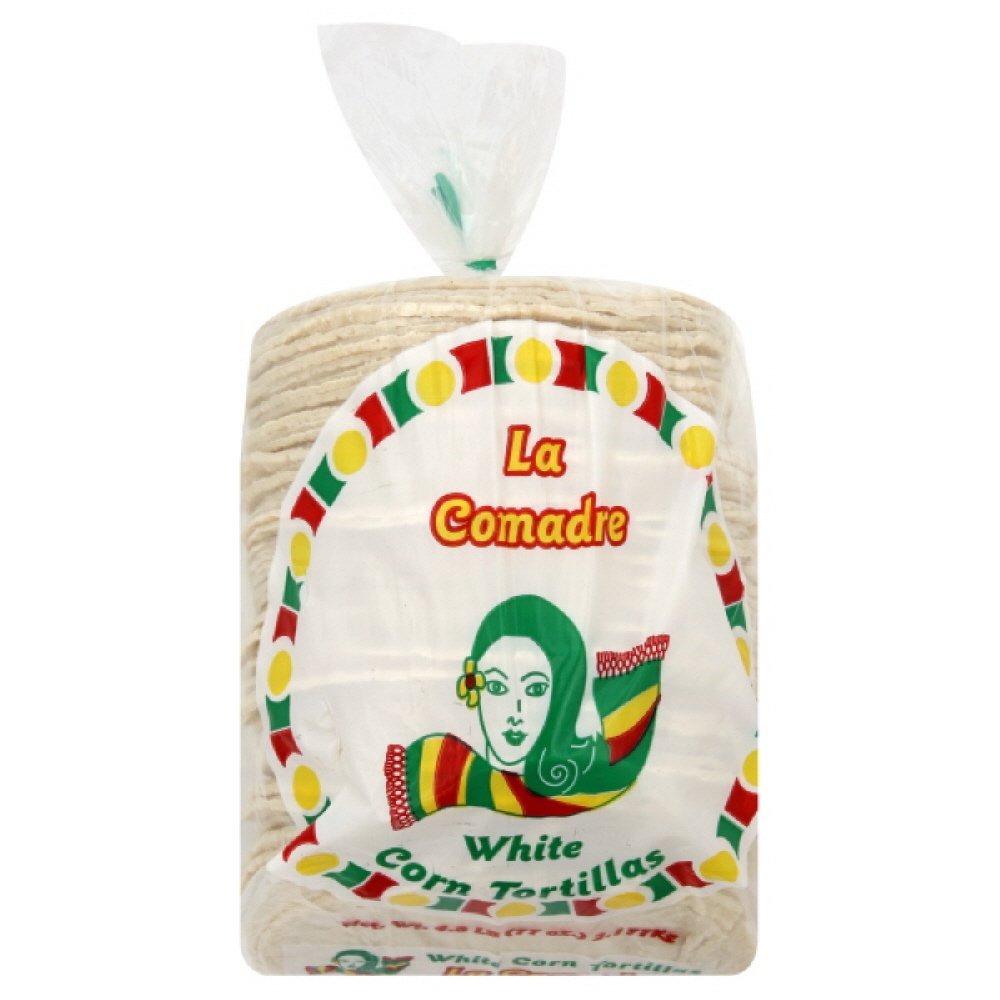
Item Name: La Comadre Corn Tortilla White Family Pack, 77-ounces (Pack of6)
Value: 462.0
Unit: Ounce

Price: 27.11